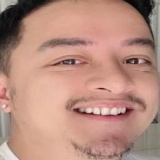
ca sĩ Cao Thái Sơn